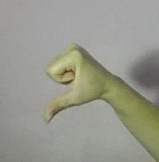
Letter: waw